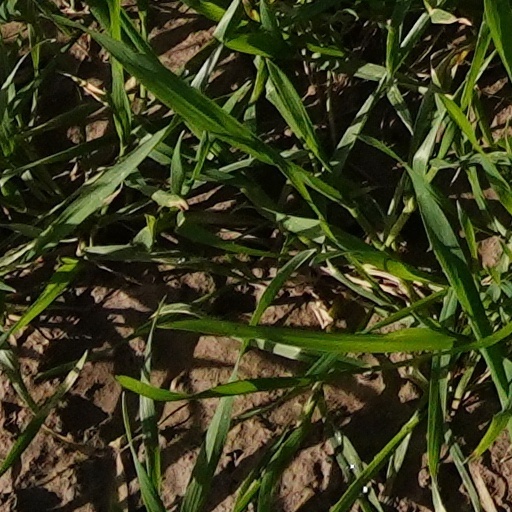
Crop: wheat